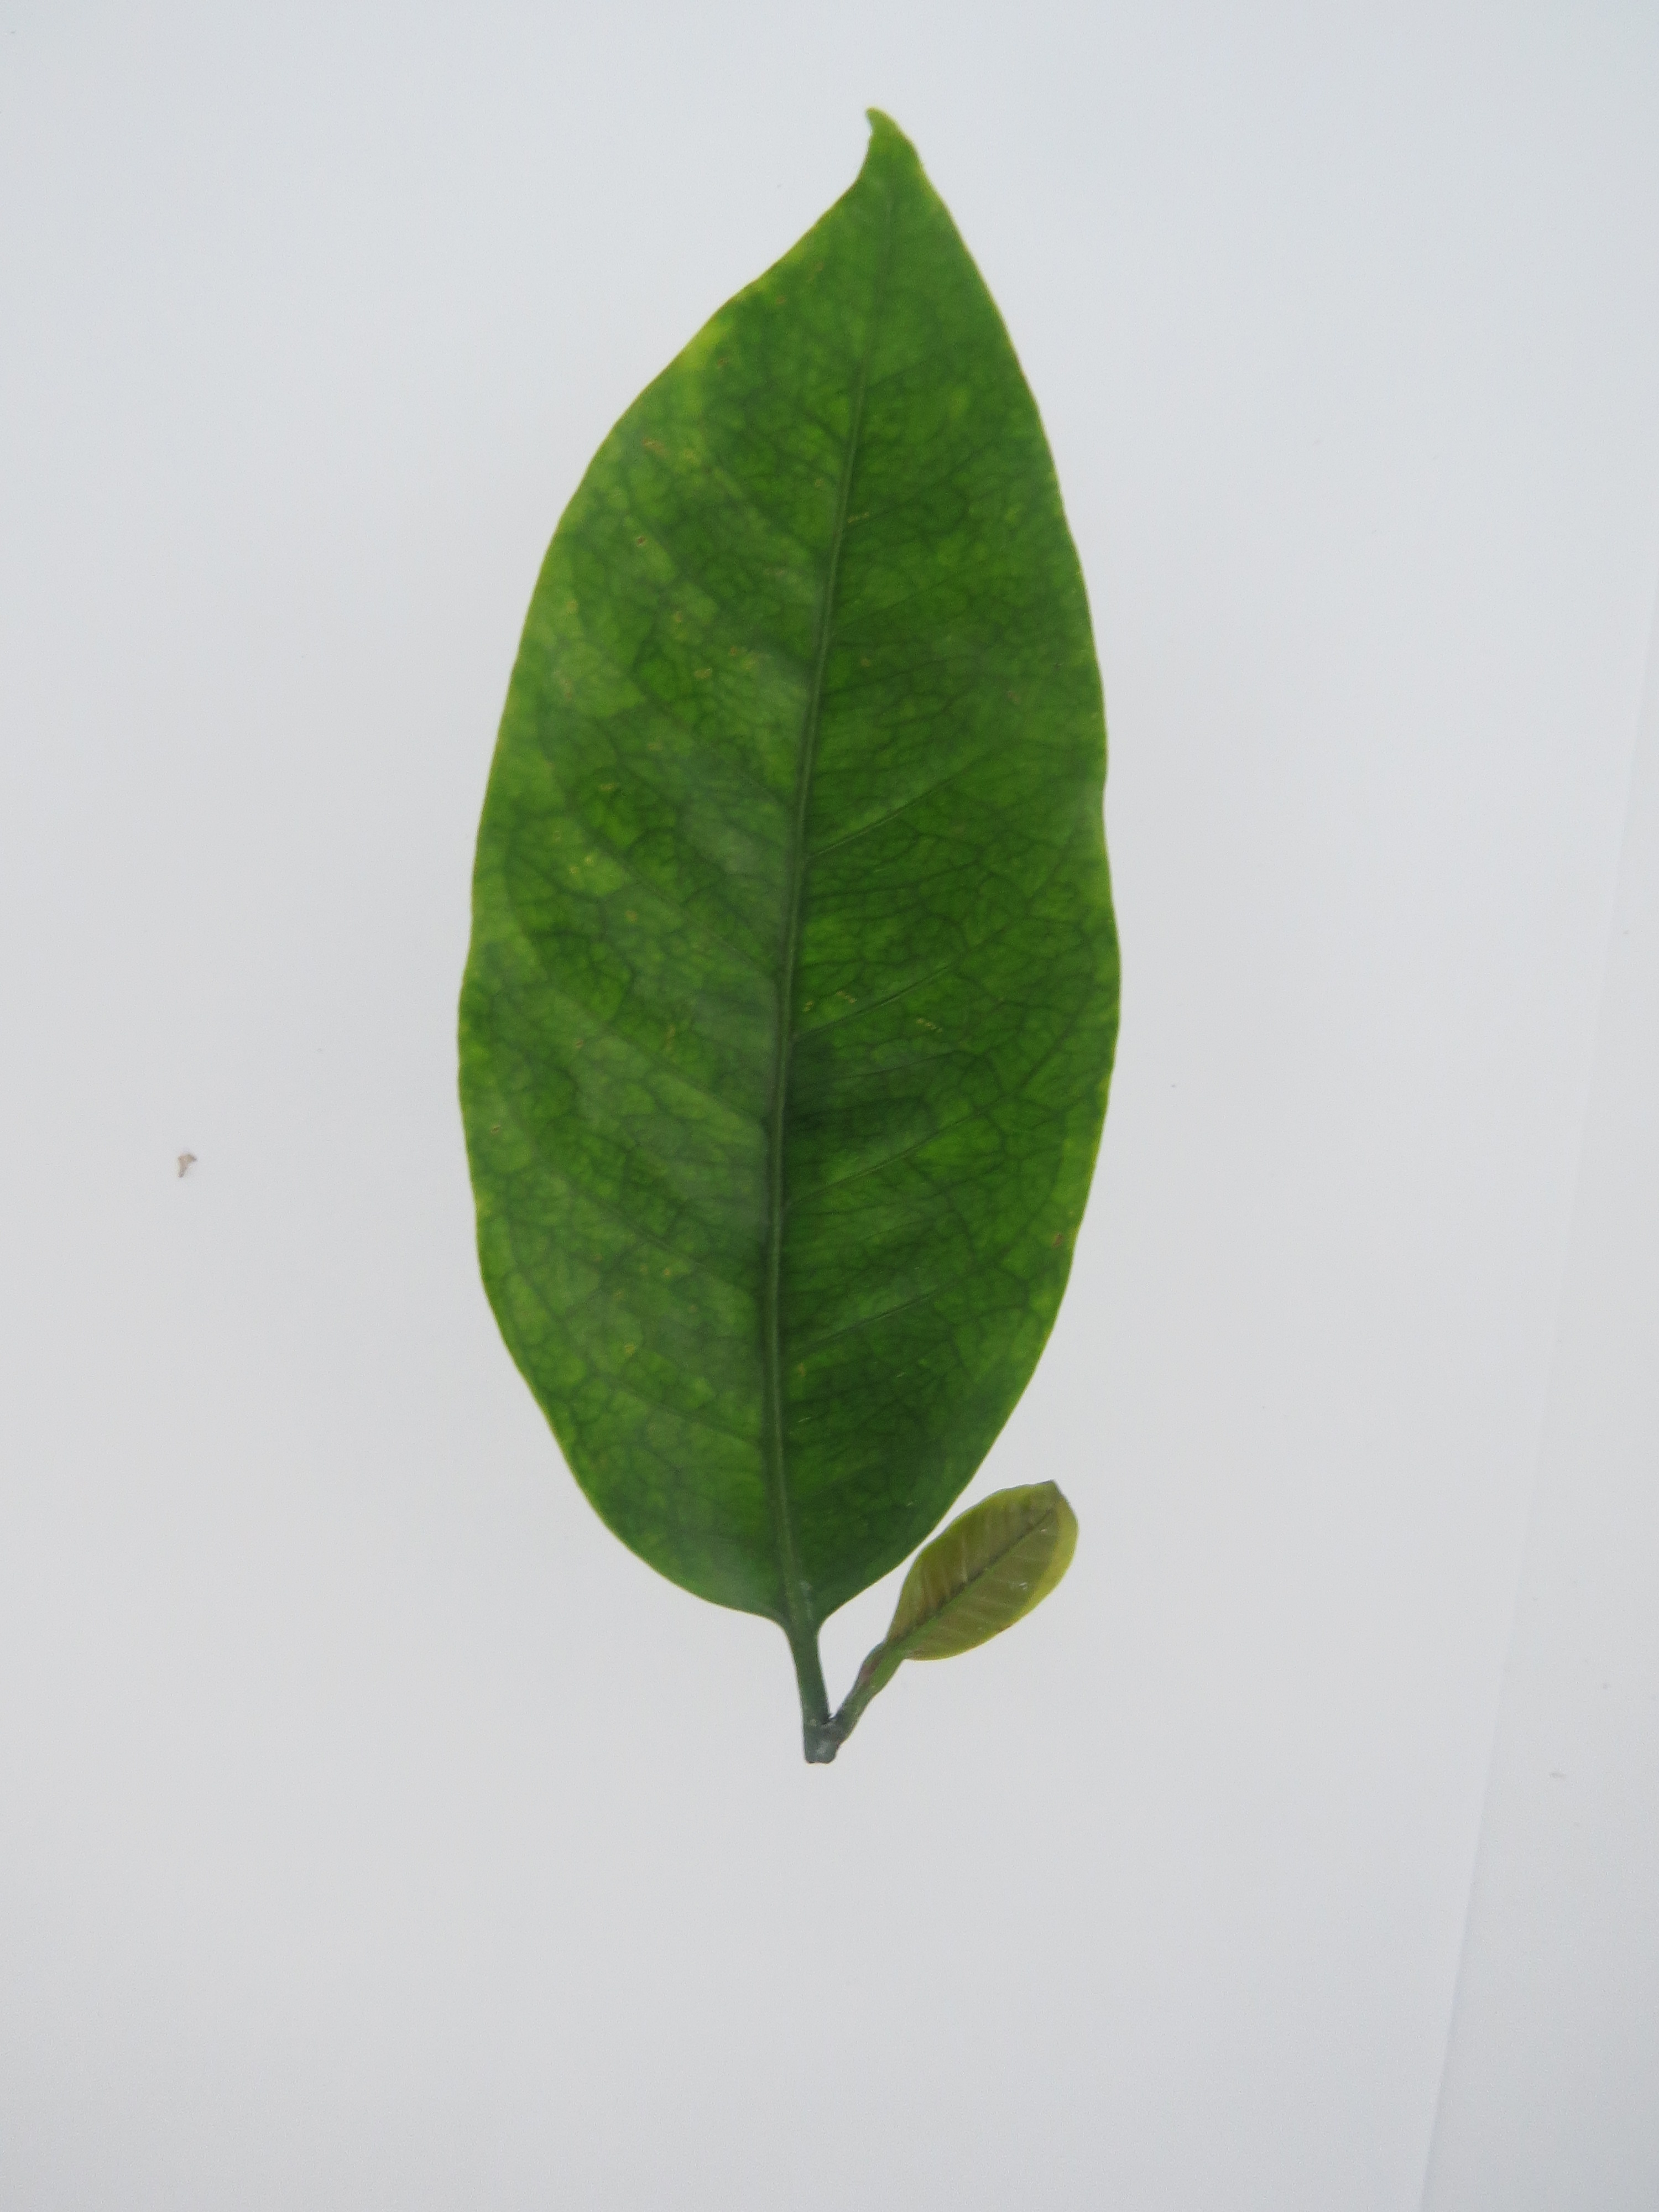
Label: iron-Fe